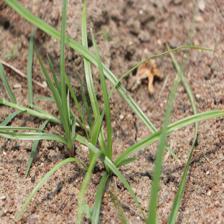
Label: Grass